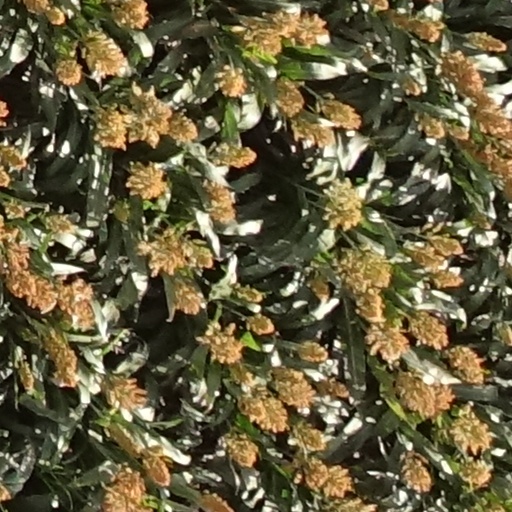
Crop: sorghum